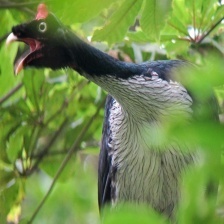
Species: HORNED GUAN
Scientific name: OREOPHASIS DERBIANUS